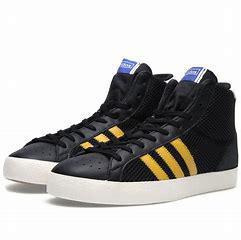
Brand: Adidas
Model: Basket Profi